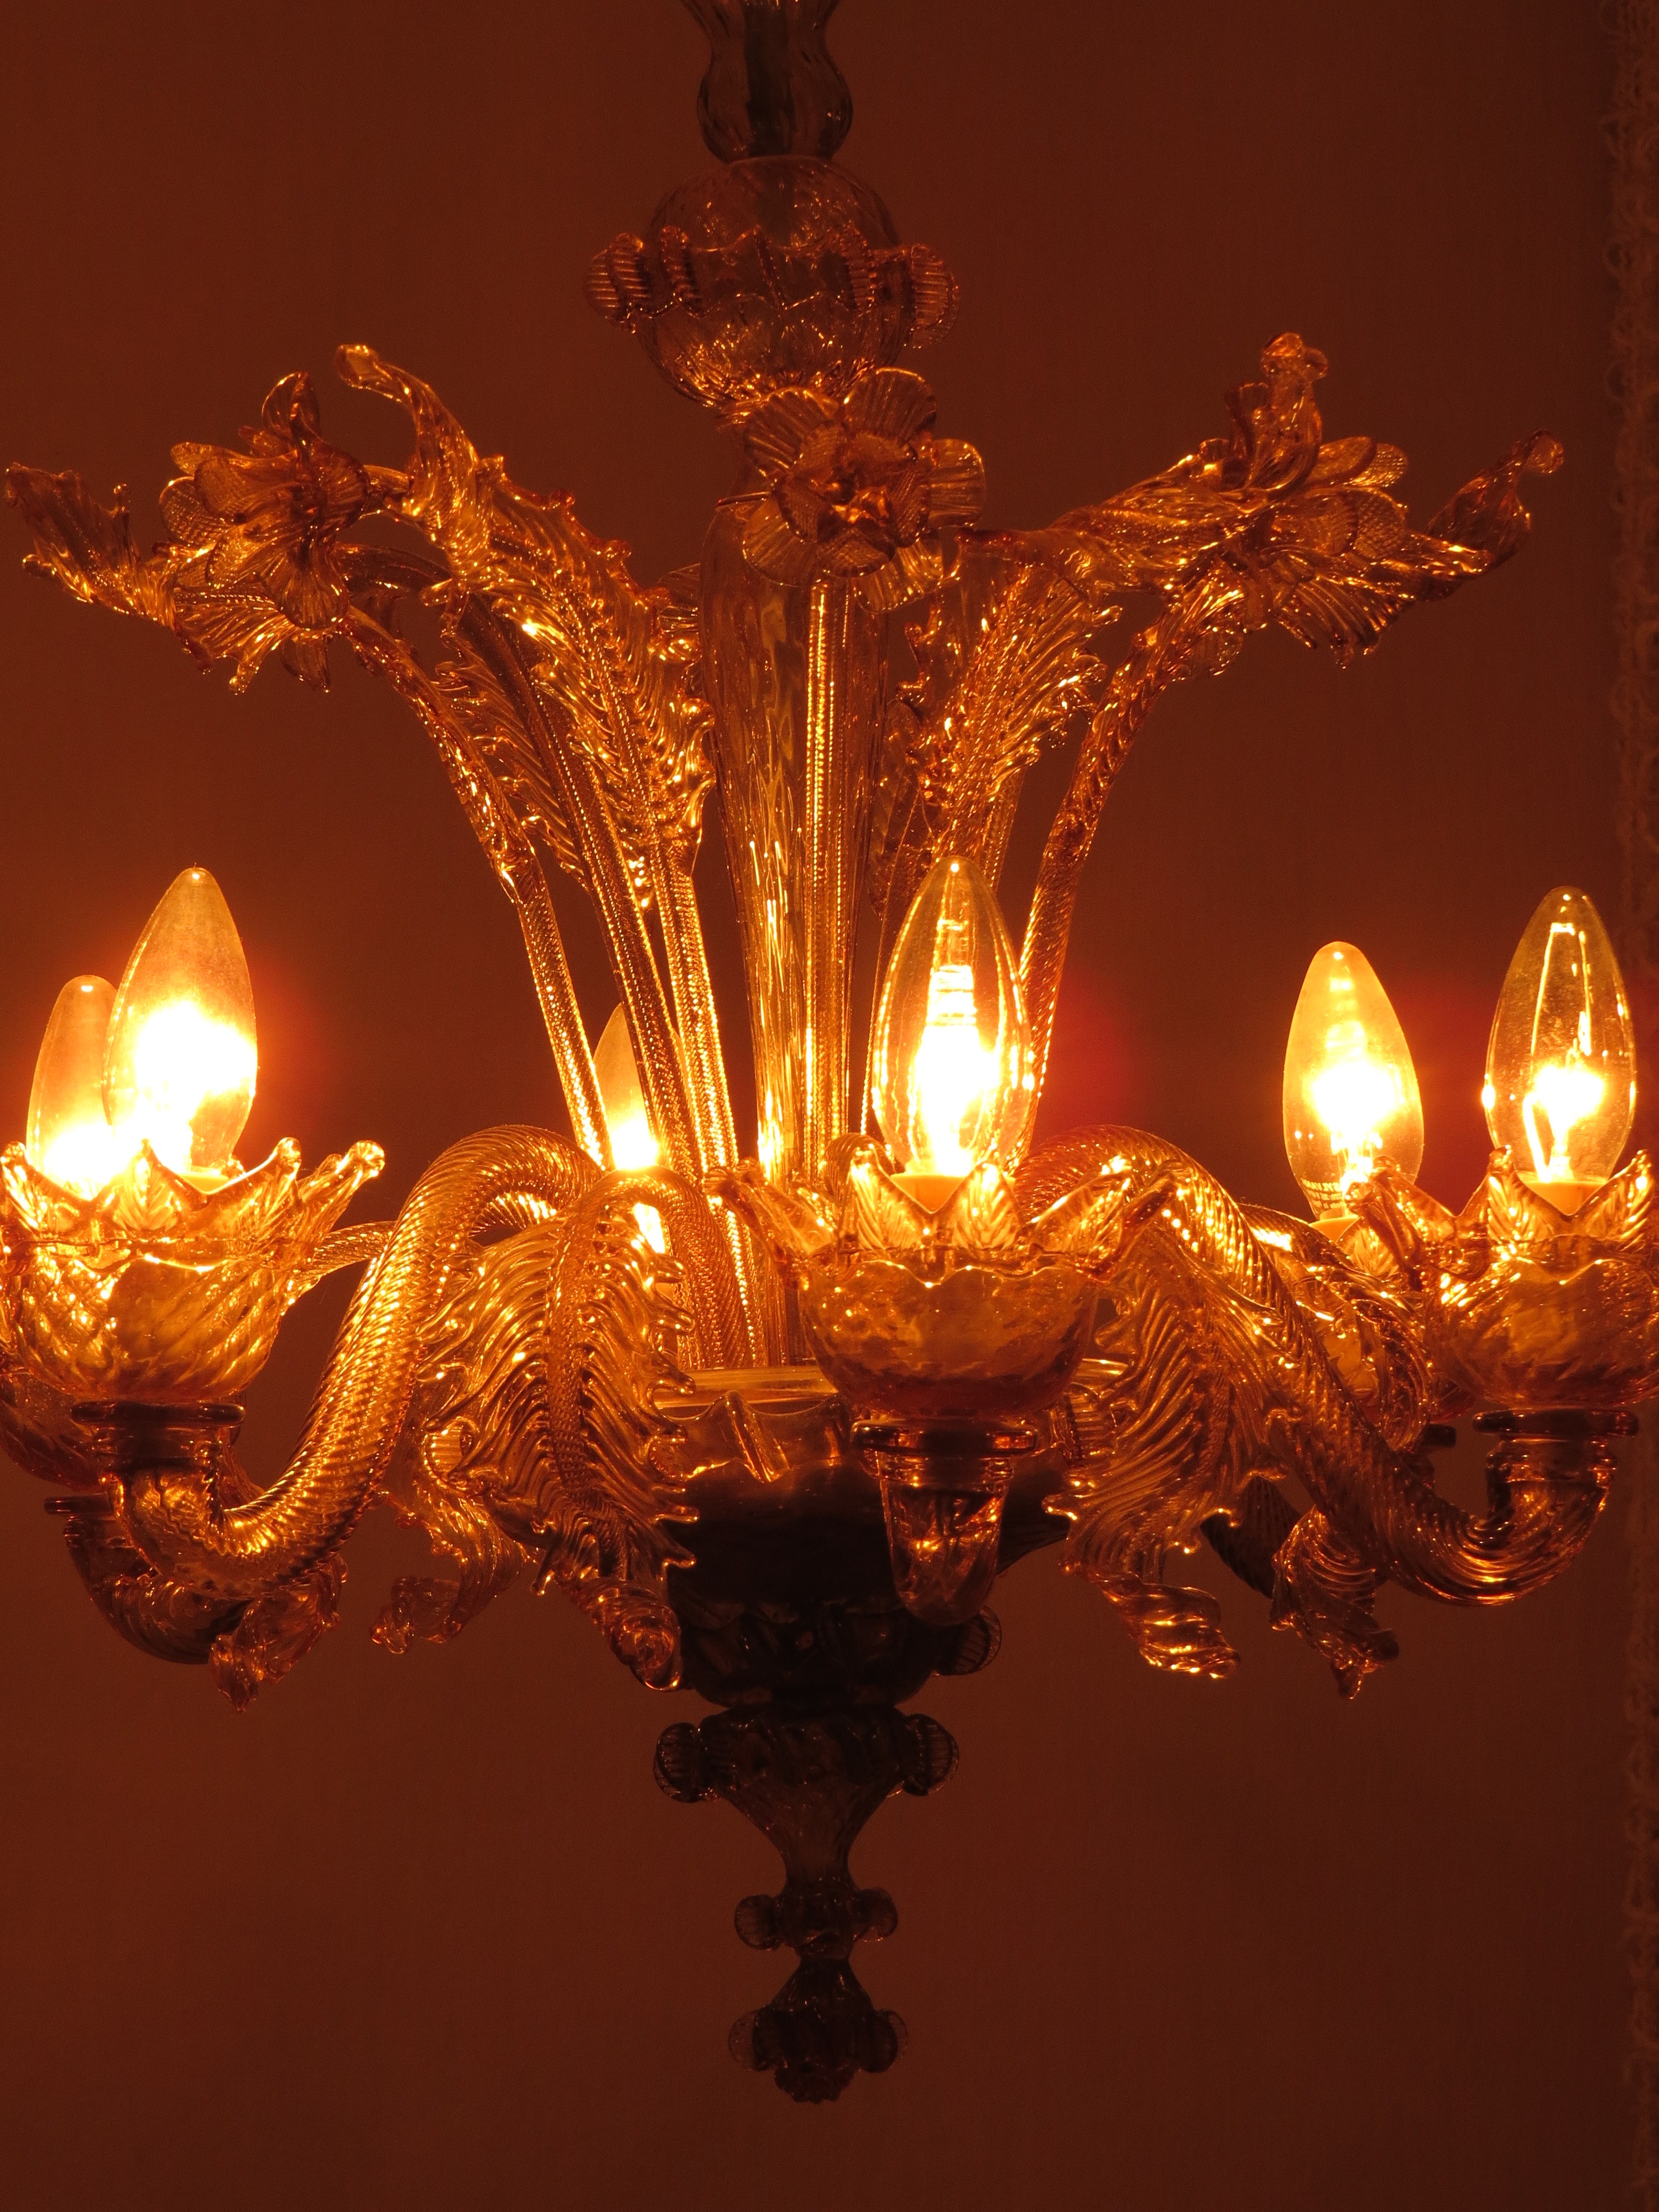
light, flower, reflection, lamp, lighting, decor, christmas decoration, candles, bulbs, light fixture, chandelier, crystal glass, light bulbs